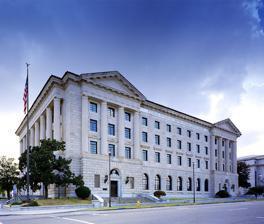
Building: Frank M. Johnson Jr. Federal Building and United States Courthouse
Country: United States of America
Year built: 1933
United States historic place Frank M. Johnson Jr. Federal Building and United States Courthouse U.S. National Register of Historic Places U.S. National Historic Landmark Show map of Montgomery, Alabama Show map of Alabama Show map of the United States Location 15 Lee St., Montgomery, Alabama Coordinates 32°22′30″N 86°18′34″W / 32.37500°N 86.30944°W / 32.37500; -86.30944 Area 1.5 acres (0.61 ha) Built 1932 Architect Frank Lockwood ; Office of the Supervising Architect Architectural style Renaissance Revival NRHP reference No. 98000611 Significant dates Added to NRHP June 3, 1998 Designated NHL July 21, 2015 The Frank M. Johnson Jr. Federal Building and United States Courthouse is a United States federal building in Montgomery, Alabama , completed in 1933 and primarily used as a courthouse of the United States District Court for the Middle District of Alabama . The building is also known as United States Post Office and Courthouse—Montgomery and listed under that name on the National Register of Historic Places . In 1992, it was renamed by the United States Congress in honor of Frank Minis Johnson , who had served as both a district court judge and a court of appeals judge. It was designated a National Historic Landmark in 2015. Building history The courthouse annex By 1929, there was an acute need for a new federal building in Montgomery. Federal offices were crowded, outdated, and scattered throughout the city. The United States Congress authorized funding for a new building in 1930, and the government purchased a lot containing the Court Street Methodist Church for $114,000 in 1931. The congregation relocated and the church was razed. The government, which had been authorized under a 1930 amendment to the Public Buildings Act of 1926 to hire private architects, selected Frank Lockwood of Montgomery to design the building. The Office of the Supervising Architect under James A. Wetmore oversaw the project. Lockwood had completed a number of important projects in Montgomery, including the wings of the Alabama State Capitol and the Carnegie Library . The cornerstone was laid in a Masonic service on July 16, 1932, and the building, which included a post office, was completed and occupied the following year. In 1978, the post office moved to a new downtown facility. Over time, the remaining tenants required additional space and an annex designed by Barganier Davis Sims Architects Associated, a Montgomery firm, was completed in 2002. In 1992, the building was renamed the Frank M. Johnson Jr. Federal Building and United States Courthouse to honor one of the country's most distinguished judges who presided there for nearly three decades. President Dwight Eisenhower had appointed Frank M. Johnson Jr. to the position of district judge for the middle district of Alabama in 1955. Johnson ruled on a series of cases challenging Alabama's systematic racial discrimination. In 1956, Johnson ruled that segregated seating on Montgomery's buses was unlawful, justifying the Montgomery bus boycott . He also ruled in 1965 that it was legal for the Civil Rights march from Selma to Montgomery to proceed. In 1979, President Jimmy Carter elevated him to the Fifth Circuit Court of Appeals, on which he served until he was reassigned to the Eleventh Circuit Court of Appeals in 1981. Johnson assumed senior status in 1991 and remained active until his death. In 1997, the Annex received the Citation Award from the American Institute of Architects Committee on Architecture for Justice. The building was listed in the National Register of Historic Places in 1998, and in 2015 it was additionally designated a National Historic Landmark . Architecture The building is located on a parcel of land bounded by Lee, Court, Clayton, Catoma, and Church streets, and the historic Montgomery Bus Station , where a mob attacked the Freedom Riders in 1961. The rising terrain and trapezoidal block give the building a dramatic and commanding site that is intensified by dignified and impressive architecture. Architect Frank Lockwood Sr., designed the building in the Renaissance Revival style of architecture. The building's design conveys the dignity and stability of the federal government, which was particularly important during the Great Depression. It does not, however, contain excessive or exuberant ornamentation considered inappropriate for a somber period in American history. The quality materials and craftsmanship inspired confidence as citizens witnessed this major construction effort. Characteristics of the style include the rusticated first story, arched openings, tile roof, and columns and pilasters. The building is five stories tall and has an essentially U-shaped footprint with an interior lightwell . The first level is clad in large rusticated limestone blocks atop a granite base, and the upper stories are covered in smooth limestone ashlar . The rear elevation is clad in limestone, with the interior of the lightwell clad in buff-colored brick. The symmetrical principal facade faces Church Street. It is dominated by two pediments at each end that are supported by four monumental engaged Doric columns. A frieze with incised triglyphs and a dentil (rectangular block) course is found beneath the pediments. The Lee Street elevation features a colonnade of eight Doric columns , while the Court Street elevation contains three-story pilasters . Entrances have bronze doors with pediments decorated with eagles and floral scrolls. Round-arch openings on the first story have articulated voussoirs . Remaining windows on the upper stories are rectangular; those on the second story are topped by either carved surrounds or pediments. The shallow hipped roof is covered with red terra-cotta tiles. A penthouse originally used as a weather station occupies the roof. The interior boasts an elaborate L-shaped public lobby on the first floor. The floor is covered with travertine marble trimmed in green Maryland marble. Walls are clad in Briar Hill, Ohio, sandstone, and ceilings are coffered plaster with gold leaf. Original brass postal service windows and bronze grilles remain. The most significant interior space is the U.S. District Courtroom, where Judge Johnson presided, on the second floor. Limestone arches surround the windows. A stone niche behind the judge's bench is painted with white stars on a blue field. A stenciled wood ceiling, designed in the Italian Renaissance style , tops the room. It was repainted and re-gilded in the 1970s. A fourth-floor appellate courtroom is paneled in black walnut , which was also used in judges' chambers in the original building. Other original interior spaces include elevator lobbies, judges' chambers, and the district law library . Terrazzo and marble floors, marble wainscot, bronze elevator doors with bas-relief panels, and bronze radiator grilles are found throughout the building. The Annex, which was completed in 2002, has a radial design that is stylistically compatible with the original building. The Annex contains judges' chambers, district courtrooms, and bankruptcy courts. Between 2002 and 2006, the original building was renovated and the interior spaces reconfigured to accommodate the needs of the court. Significant events 1933: Construction completed 1956: Judge Johnson strikes down legality of segregated bus seating 1955: Frank M. Johnson Jr. appointed District Judge 1965: Judge Johnson rules the Selma to Montgomery march can proceed 1978: Post Office vacates building 1992: Building renamed to honor Judge Johnson 1997: Annex receives Citation Award from the American Institute of Architects Committee on Architecture for Justice 1998: Building listed in the National Register of Historic Places 2002: Annex completed 2015: Designated a National Historic Landmark Building facts Location: 15 Lee Street Architects: Frank Lockwood Sr.; Barganier Davis Sims Architects Associated Construction dates: 1932–1933; 1996–2002 Architectural style: Renaissance Revival Landmark Status: Listed in the National Register of Historic Places Primary materials: Limestone, granite, and brick Prominent features: District Courtroom, colonnade See also List of National Historic Landmarks in Alabama National Register of Historic Places listings in Montgomery County, Alabama List of United States post offices References